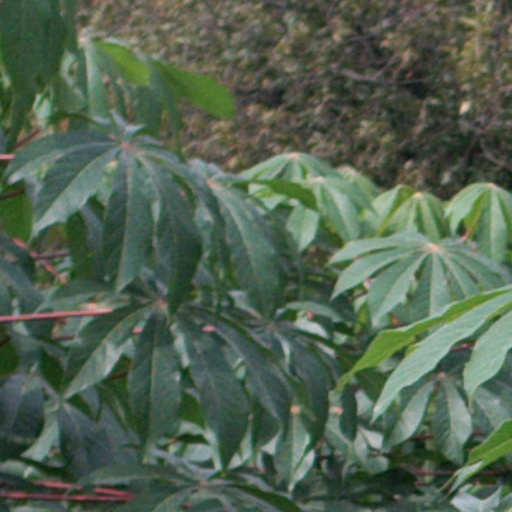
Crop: cassava